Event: Nepal Earthquake
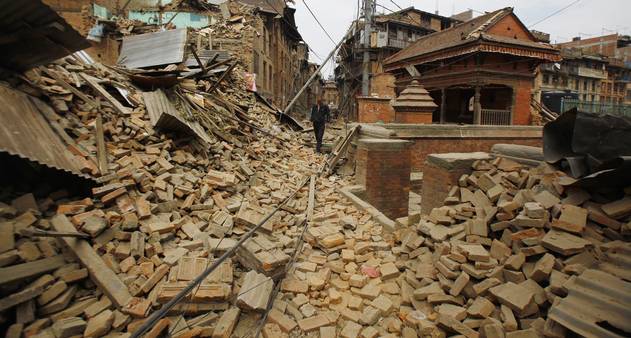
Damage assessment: damage